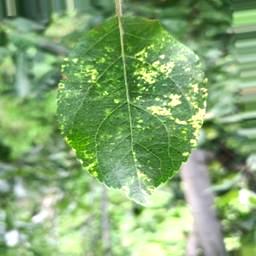
Label: Apple_Mosaic